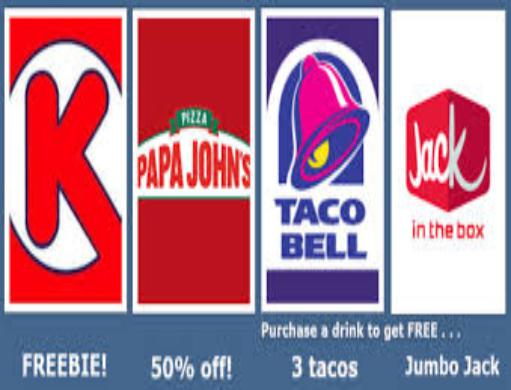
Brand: jack in the box
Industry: Food